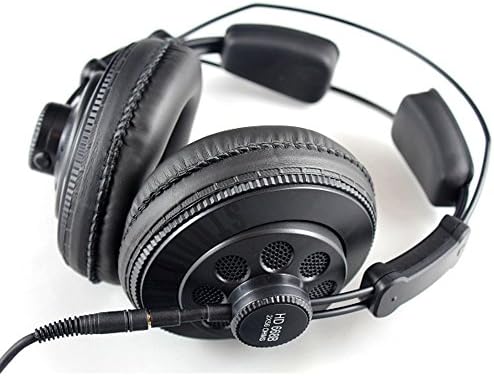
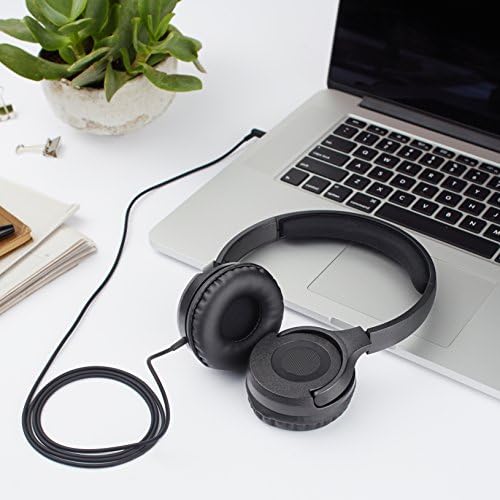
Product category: headphones
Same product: no